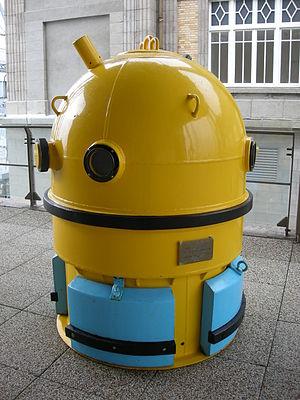
Chambre de recompression sous-marine, utilisable aussi comme tourelle butoscopique (Roberto Galeazzi, La Spezia, 1968), exposée à la Cité de la Mer (Cherbourg, Normandie))